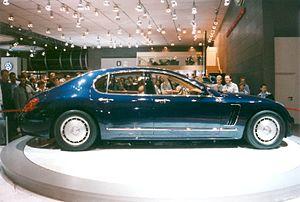
La Veyron 16.4 est une supercar du constructeur automobile français Bugatti produite de 2005 à 2015, atteignant la vitesse de 431,072 km/h dans sa version Super Sport, elle était alors la voiture de série la plus rapide du monde.
La Bugatti EB218 est un prototype d'automobile d'élite du constructeur automobilefrançais Bugatti de 1999.
Bugatti Automobiles est un constructeur automobile français appartenant au groupe allemand Volkswagen AG depuis son rachat en 1998. Fondée en 1909 par le constructeur franco-italien Ettore Bugatti, l’entreprise française est longtemps considérée comme pionnière dans le domaine de l’automobile et produit de luxueuses sportives de prestige marquées par l’adage cher à Ettore : « Rien n’est trop beau, rien n’est trop cher ».